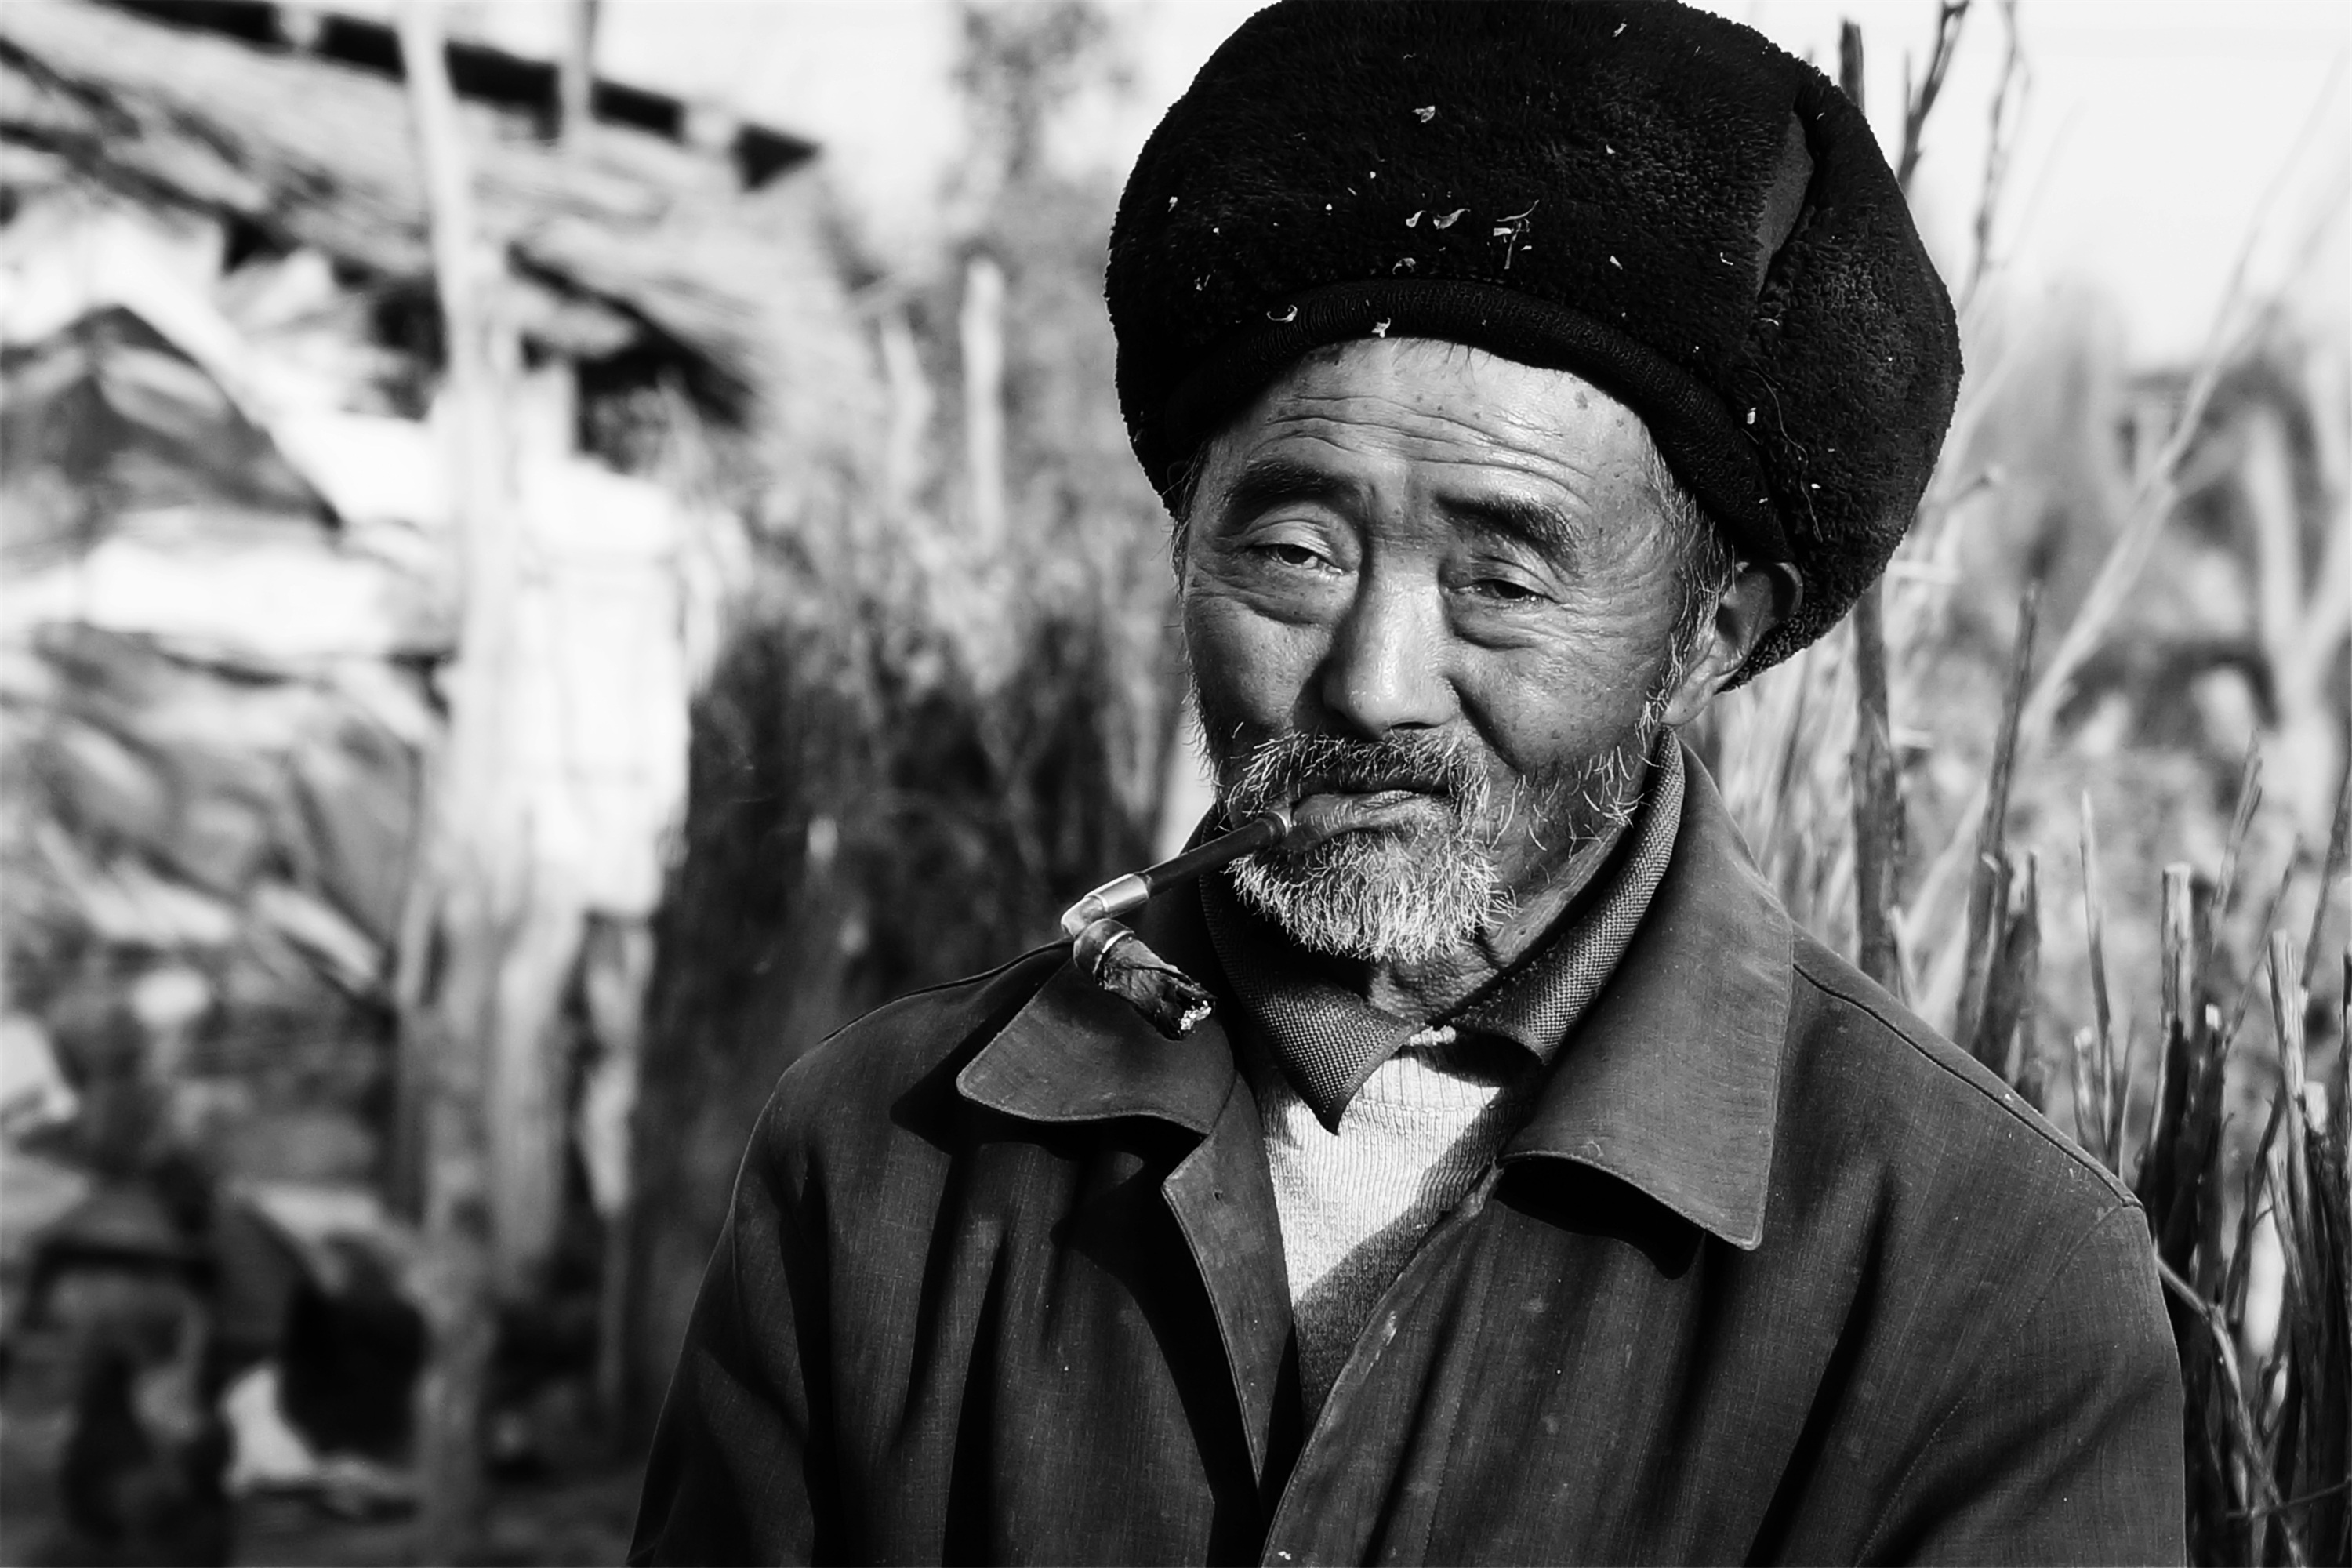
man, person, black and white, people, photography, old, male, portrait, asia, black, monochrome, beard, photograph, china, monochrome photography, film noir, facial hair